Suchitra Pillai

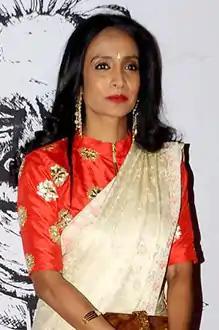

Suchitra Pillai (born 27 August 1970) is an Indian actress, model, anchor and VJ. A graduate in electronic engineering from the Fr. Conceicao Rodrigues College of Engineering, Bandra (West), Mumbai, she chose a career in arts over engineering. Apart from movie roles, including "Dil Chahta Hai" (2001), "Page 3" (2005), "Laaga Chunari Mein Daag" (2007), and "Fashion" (2008), Suchitra is a singer in the Indi pop and rock genre with an album "Such is Life" released in 2011. She is also a theater artist.